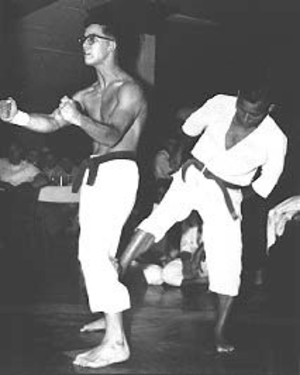
Isshin Ryu est l'école de karaté fondée par Tatsuo Shimabuku, le 15 janvier 1956.